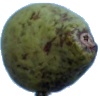
Label: pear_stone